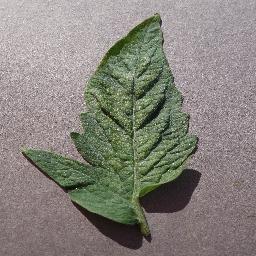
Label: Tomato___Spider_mites Two-spotted_spider_mite